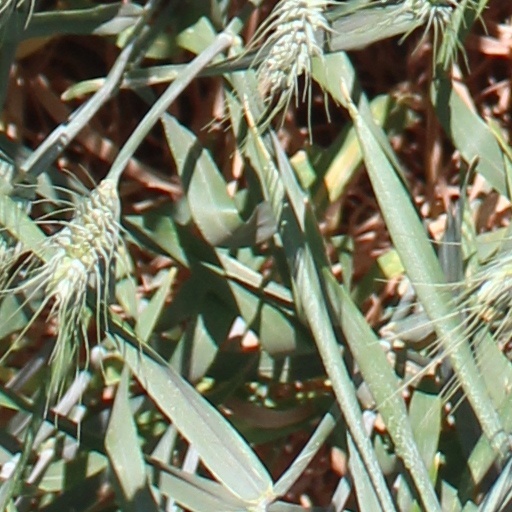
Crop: wheat